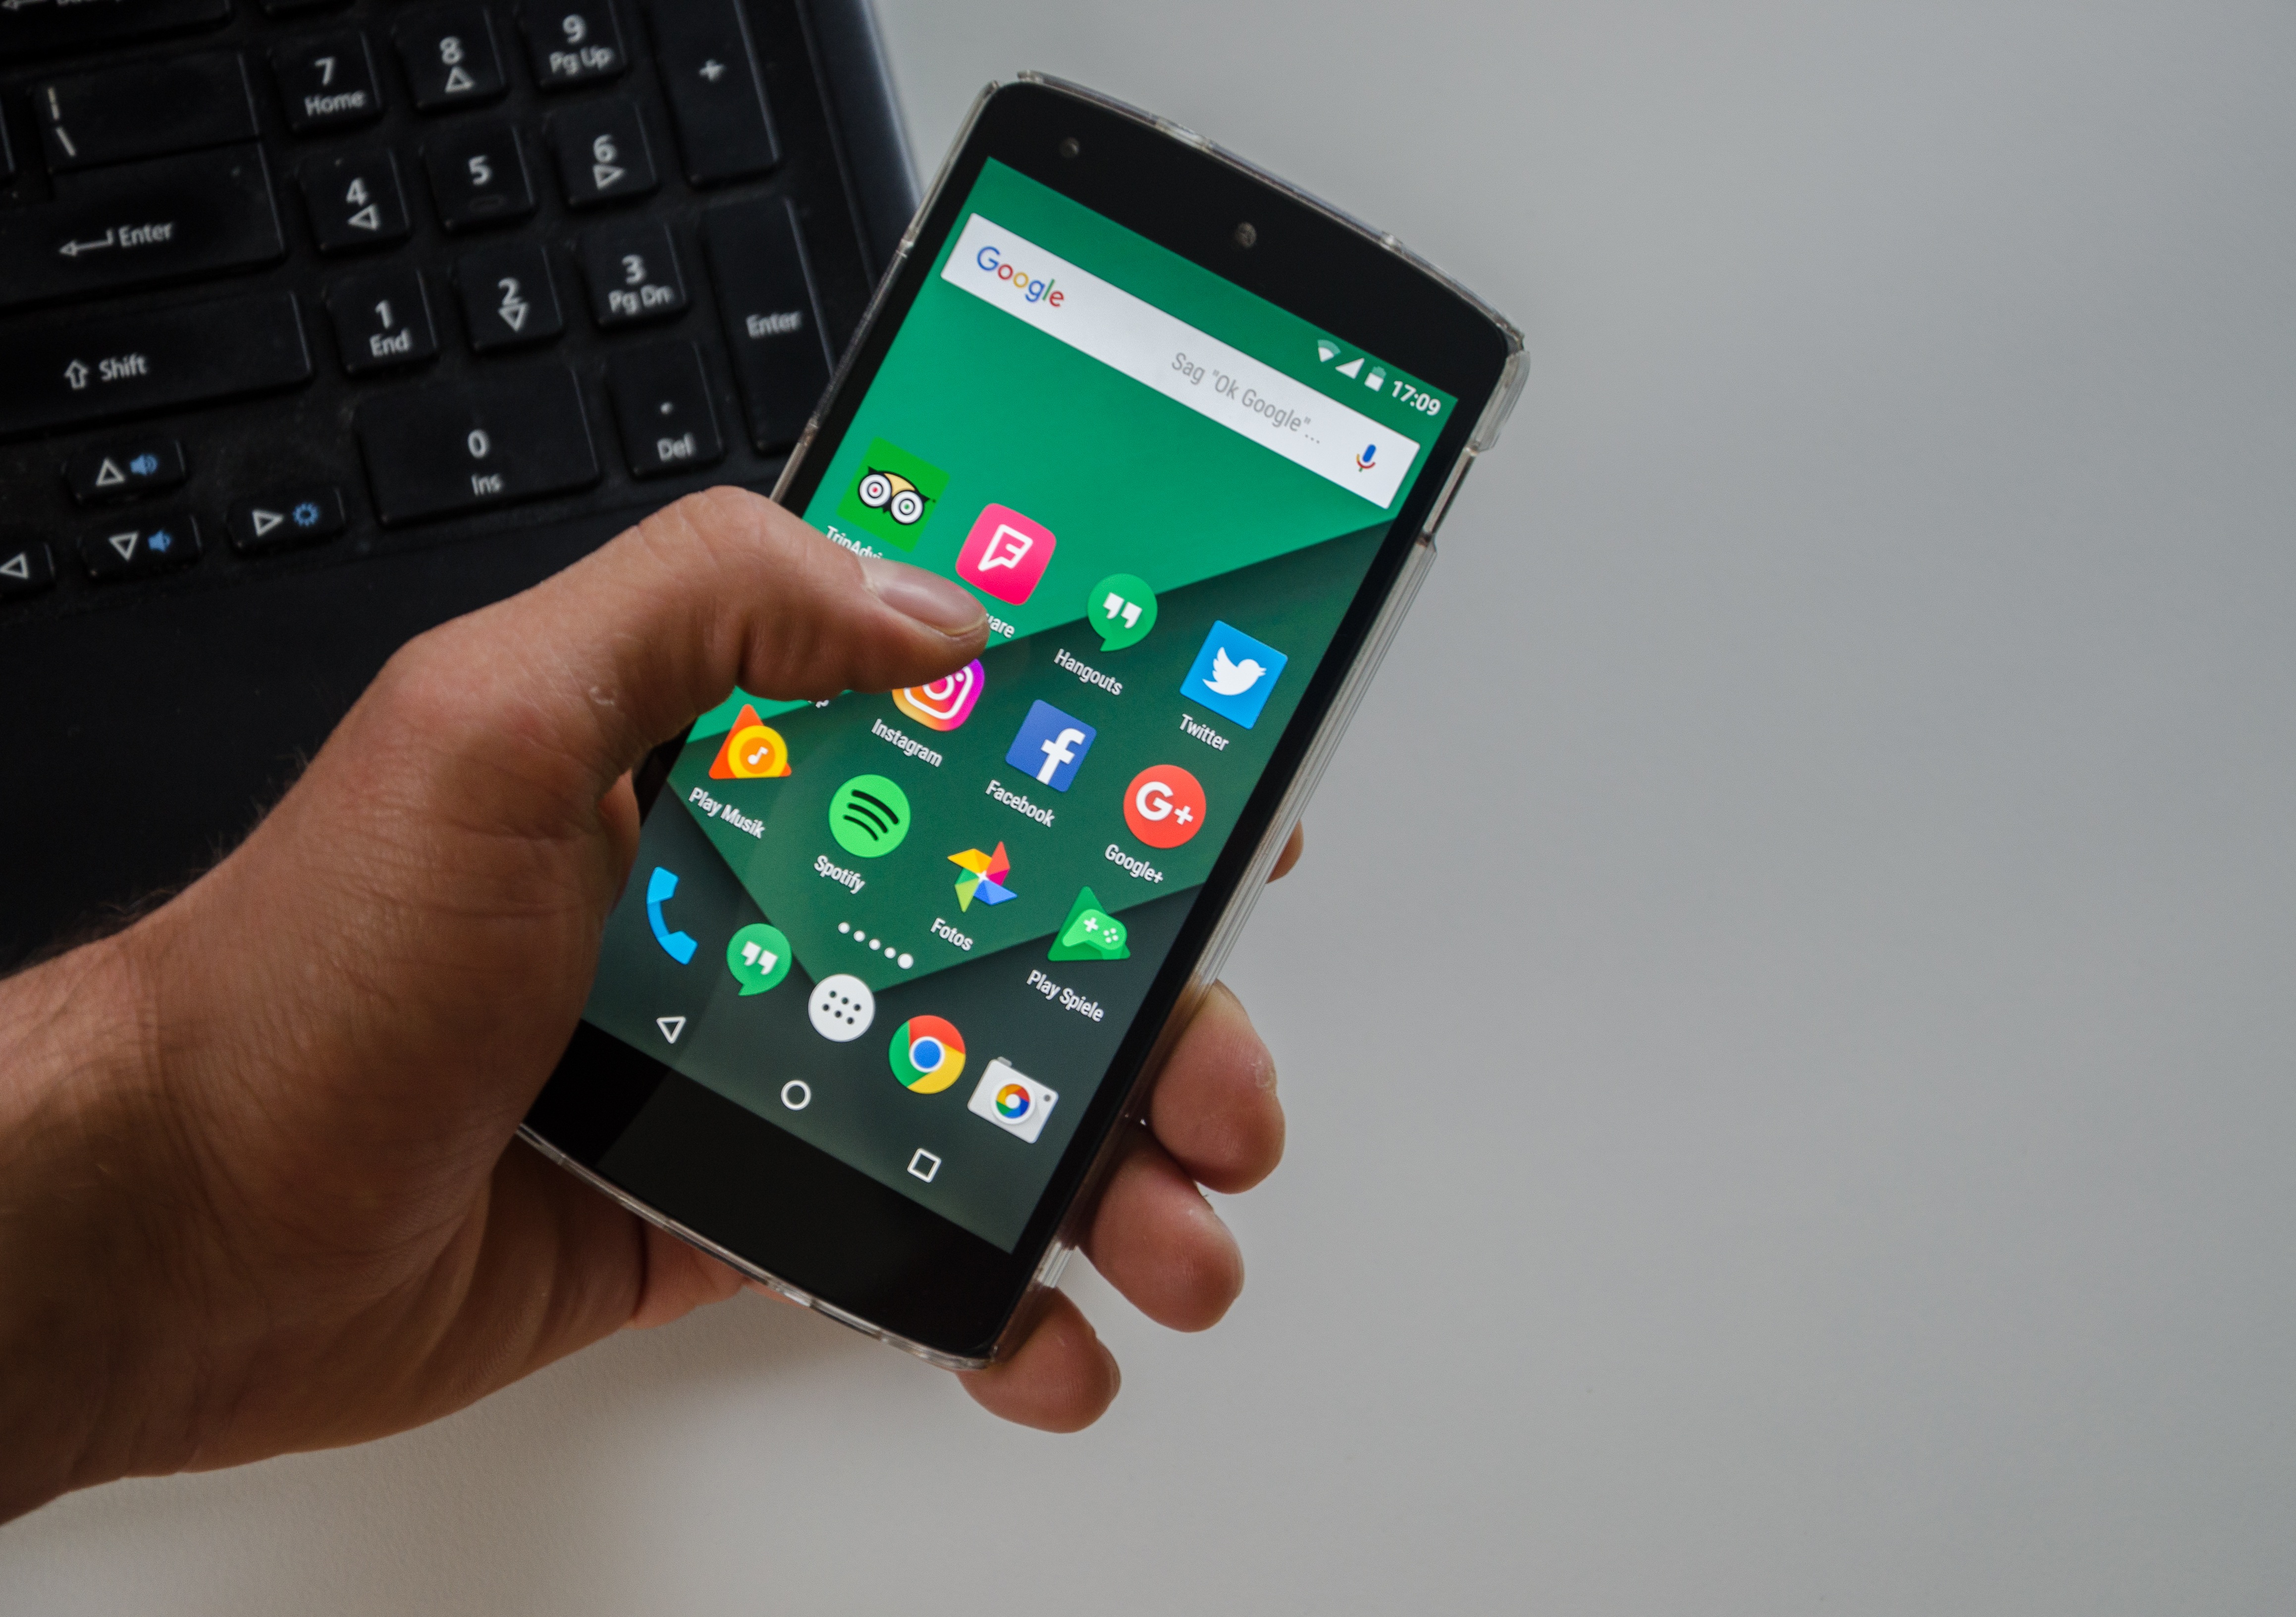
laptop, notebook, computer, smartphone, mobile, work, hand, table, technology, social, web, internet, phone, community, telephone, communication, gadget, together, mobile phone, blogging, social media, brand, google, call, digital, media, instagram, facebook, information, news, connection, contact, network, twitter, multimedia, digitization, android, leave, blog, global, portable, received on, send, networking, exchange of information, portable device, whats app, accessible, networked, apps, globalalisierung, electronic device, portable communications device, communication device, feature phone